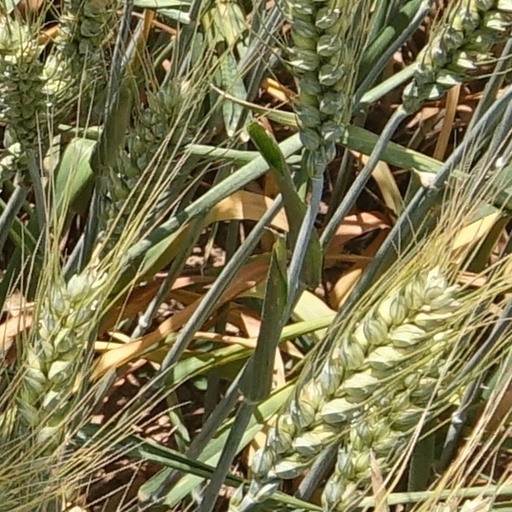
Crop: wheat